Maryhill Burgh Halls

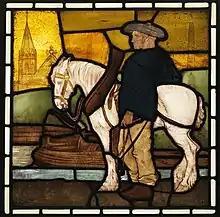
'The Canal Boatman' stained glass panel.

The stained glass windows that were on display in the Maryhill Burgh Halls when it first opened were produced by the Glasgow studio Adam and Small. Adam and Small was founded by Stephen Adam, who was born in the vicinity of Edinburgh in 1847 and was of international renown in the field of stained-glass design and production. He had the author Robert Louis Stevenson as a school classmate and started as an apprentice of James Ballantine of Edinburgh. The panels depict ordinary people, dressed in their ordinary work clothing, carrying out various trades that could be found practiced in the Maryhill area during the period. This makes the panels unique, for at the time religion was the main theme depicted by stained glass artists. In other stained glass panels of the period where workers are depicted, they are usually depicted in classical, biblical, or medieval clothing, poses, and settings. The author Michael Donnelly writes that the commission for Maryhill Burgh Halls was "one of the most important commissions" of Stephen Adam's career. The author Ian R. Mitchell describes the stained glass panels as of "world-historic" importance for being "one of the largest and most realistic collection of portraits of labour produced in two centuries."